Ferrari F12

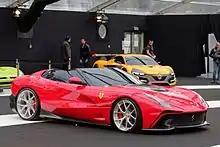
F12 TRS at the 2015 Festival automobile international

The F12berlinetta makes use of aerodynamic techniques based on Ferrari's 599XX and Formula One programmes, developed with wind tunnel and CFD testing. A notable feature is the Aero Bridge, an air channel running from the bonnet, through the flanks and along the sides of the vehicle, creating an effect that increases downforce. Another feature is Active Brake Cooling ducts, which open to direct cooling air only when the brakes are hot, keeping them closed at other times to reduce aerodynamic drag. The F12berlinetta produces of downforce at – an increase of 76% over the 599 GTB – and has a drag coefficient of 0.299.